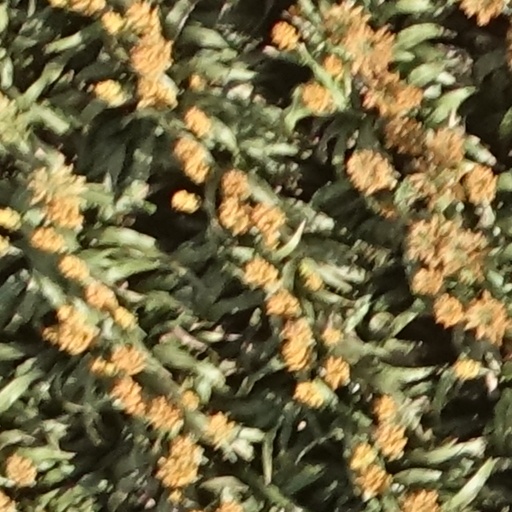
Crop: sorghum